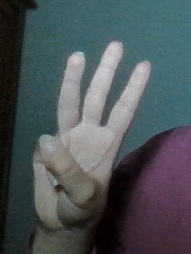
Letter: thaa